Mikosch Comes In (1952 film)

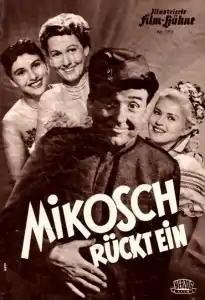

Mikosch Comes In is a 1952 West German comedy film directed by Johann Alexander Hübler-Kahla and starring Georg Thomalla, Willy Fritsch and Paul Hörbiger. It was shot at the Tempelhof Studios in West Berlin. The film's sets were designed by the art directors Willi A. Herrmann and Heinrich Weidemann.